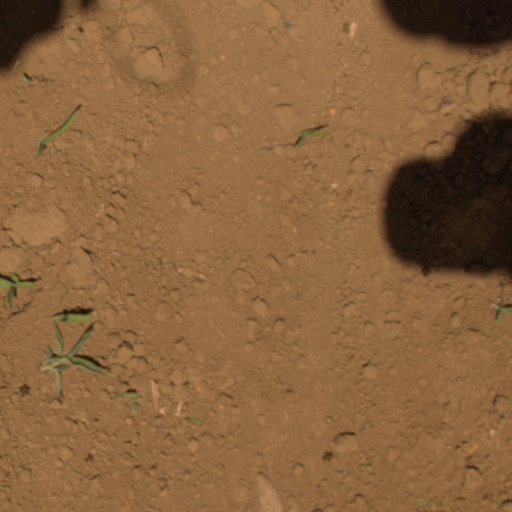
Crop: Jerusalem artichoke